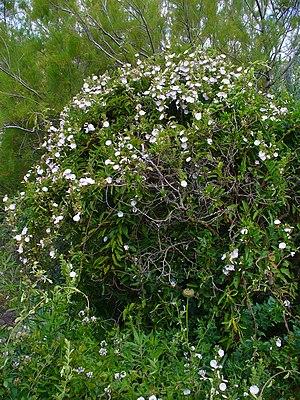
Convolvulus canariensis est une espèce de plantes de la famille des Convolvulaceae, endémique des îles Canaries.